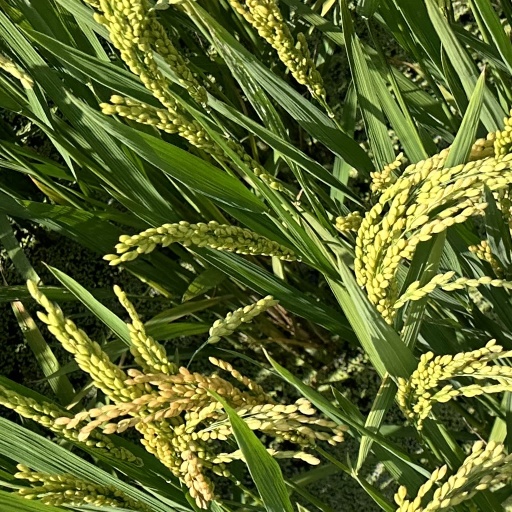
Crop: rice